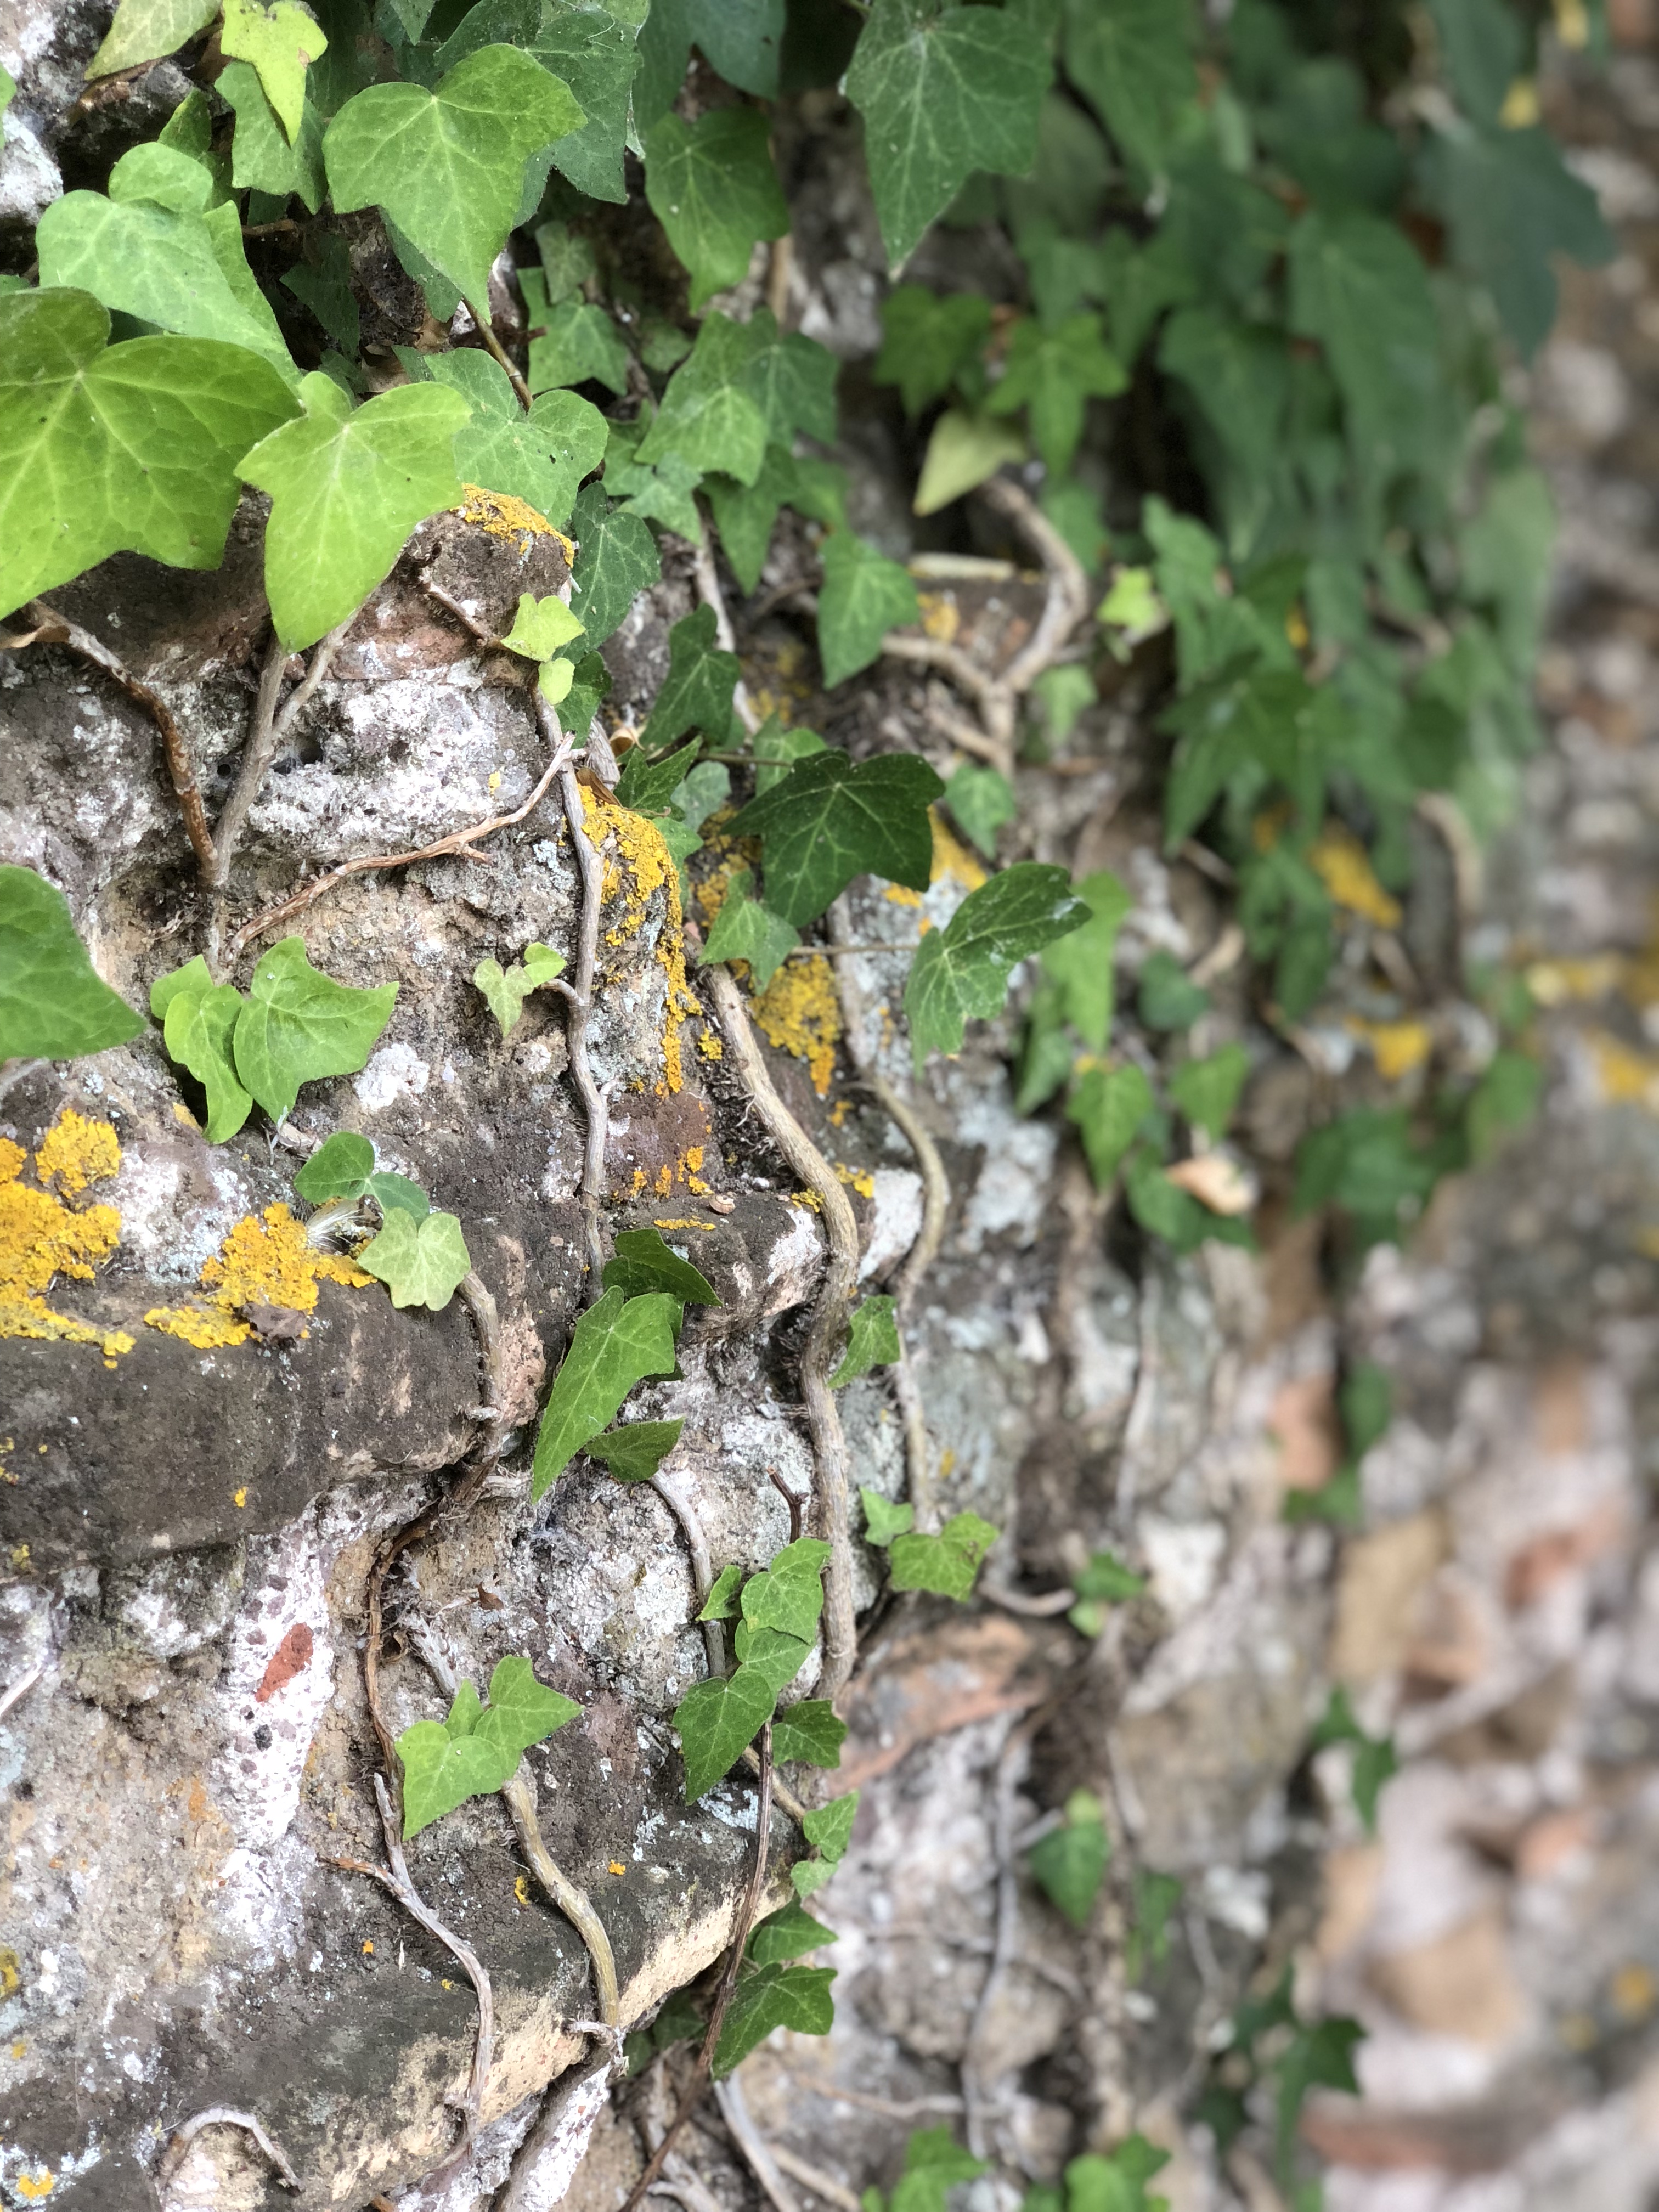
ivy, branches, stone wall, old, ruin, summer, yellow, green, vegetation, plant, flora, leaf, tree, branch, grass